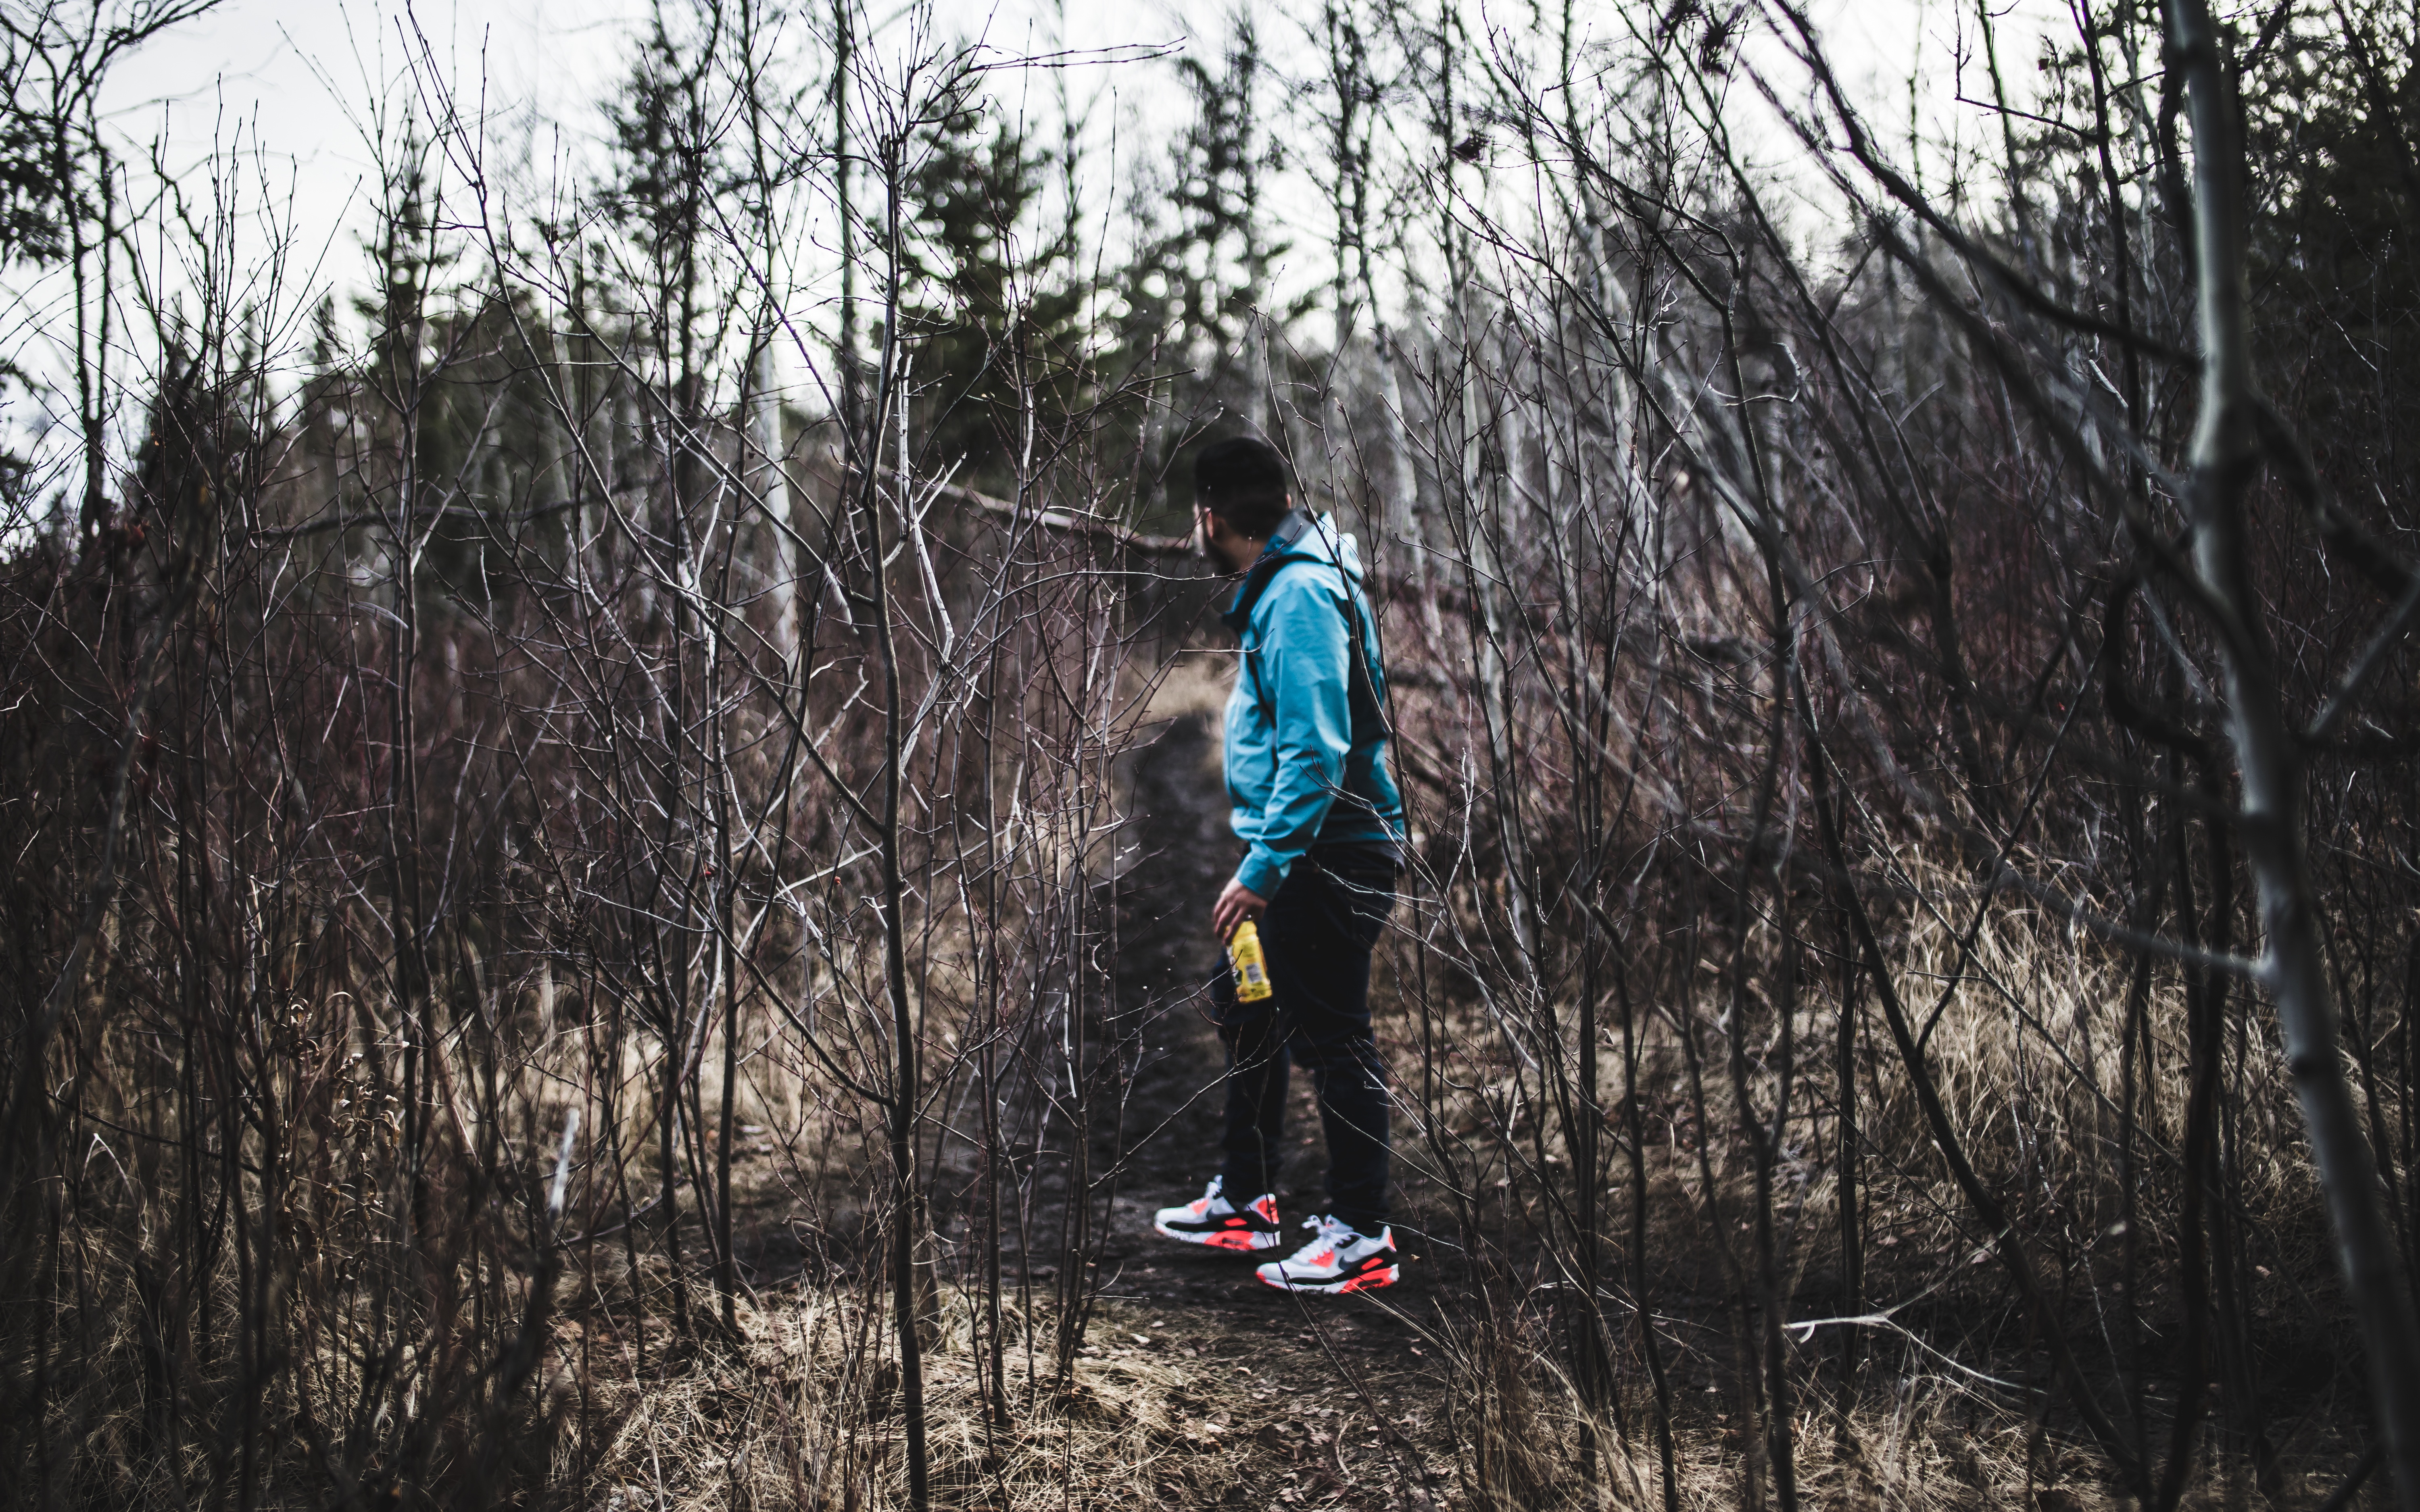
tree, forest, person, winter, trail, hike, extreme sport, mountain bike, airmax, sports, footwear, freeride, mountain biking, cycle sport